Pakicetus

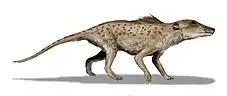
"P. inachus" life restoration

It was illustrated on the cover of "Science" in 1983 as a semiaquatic, vaguely crocodile-like mammal, diving after fish.